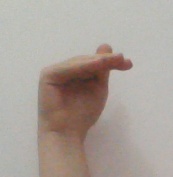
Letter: khaa